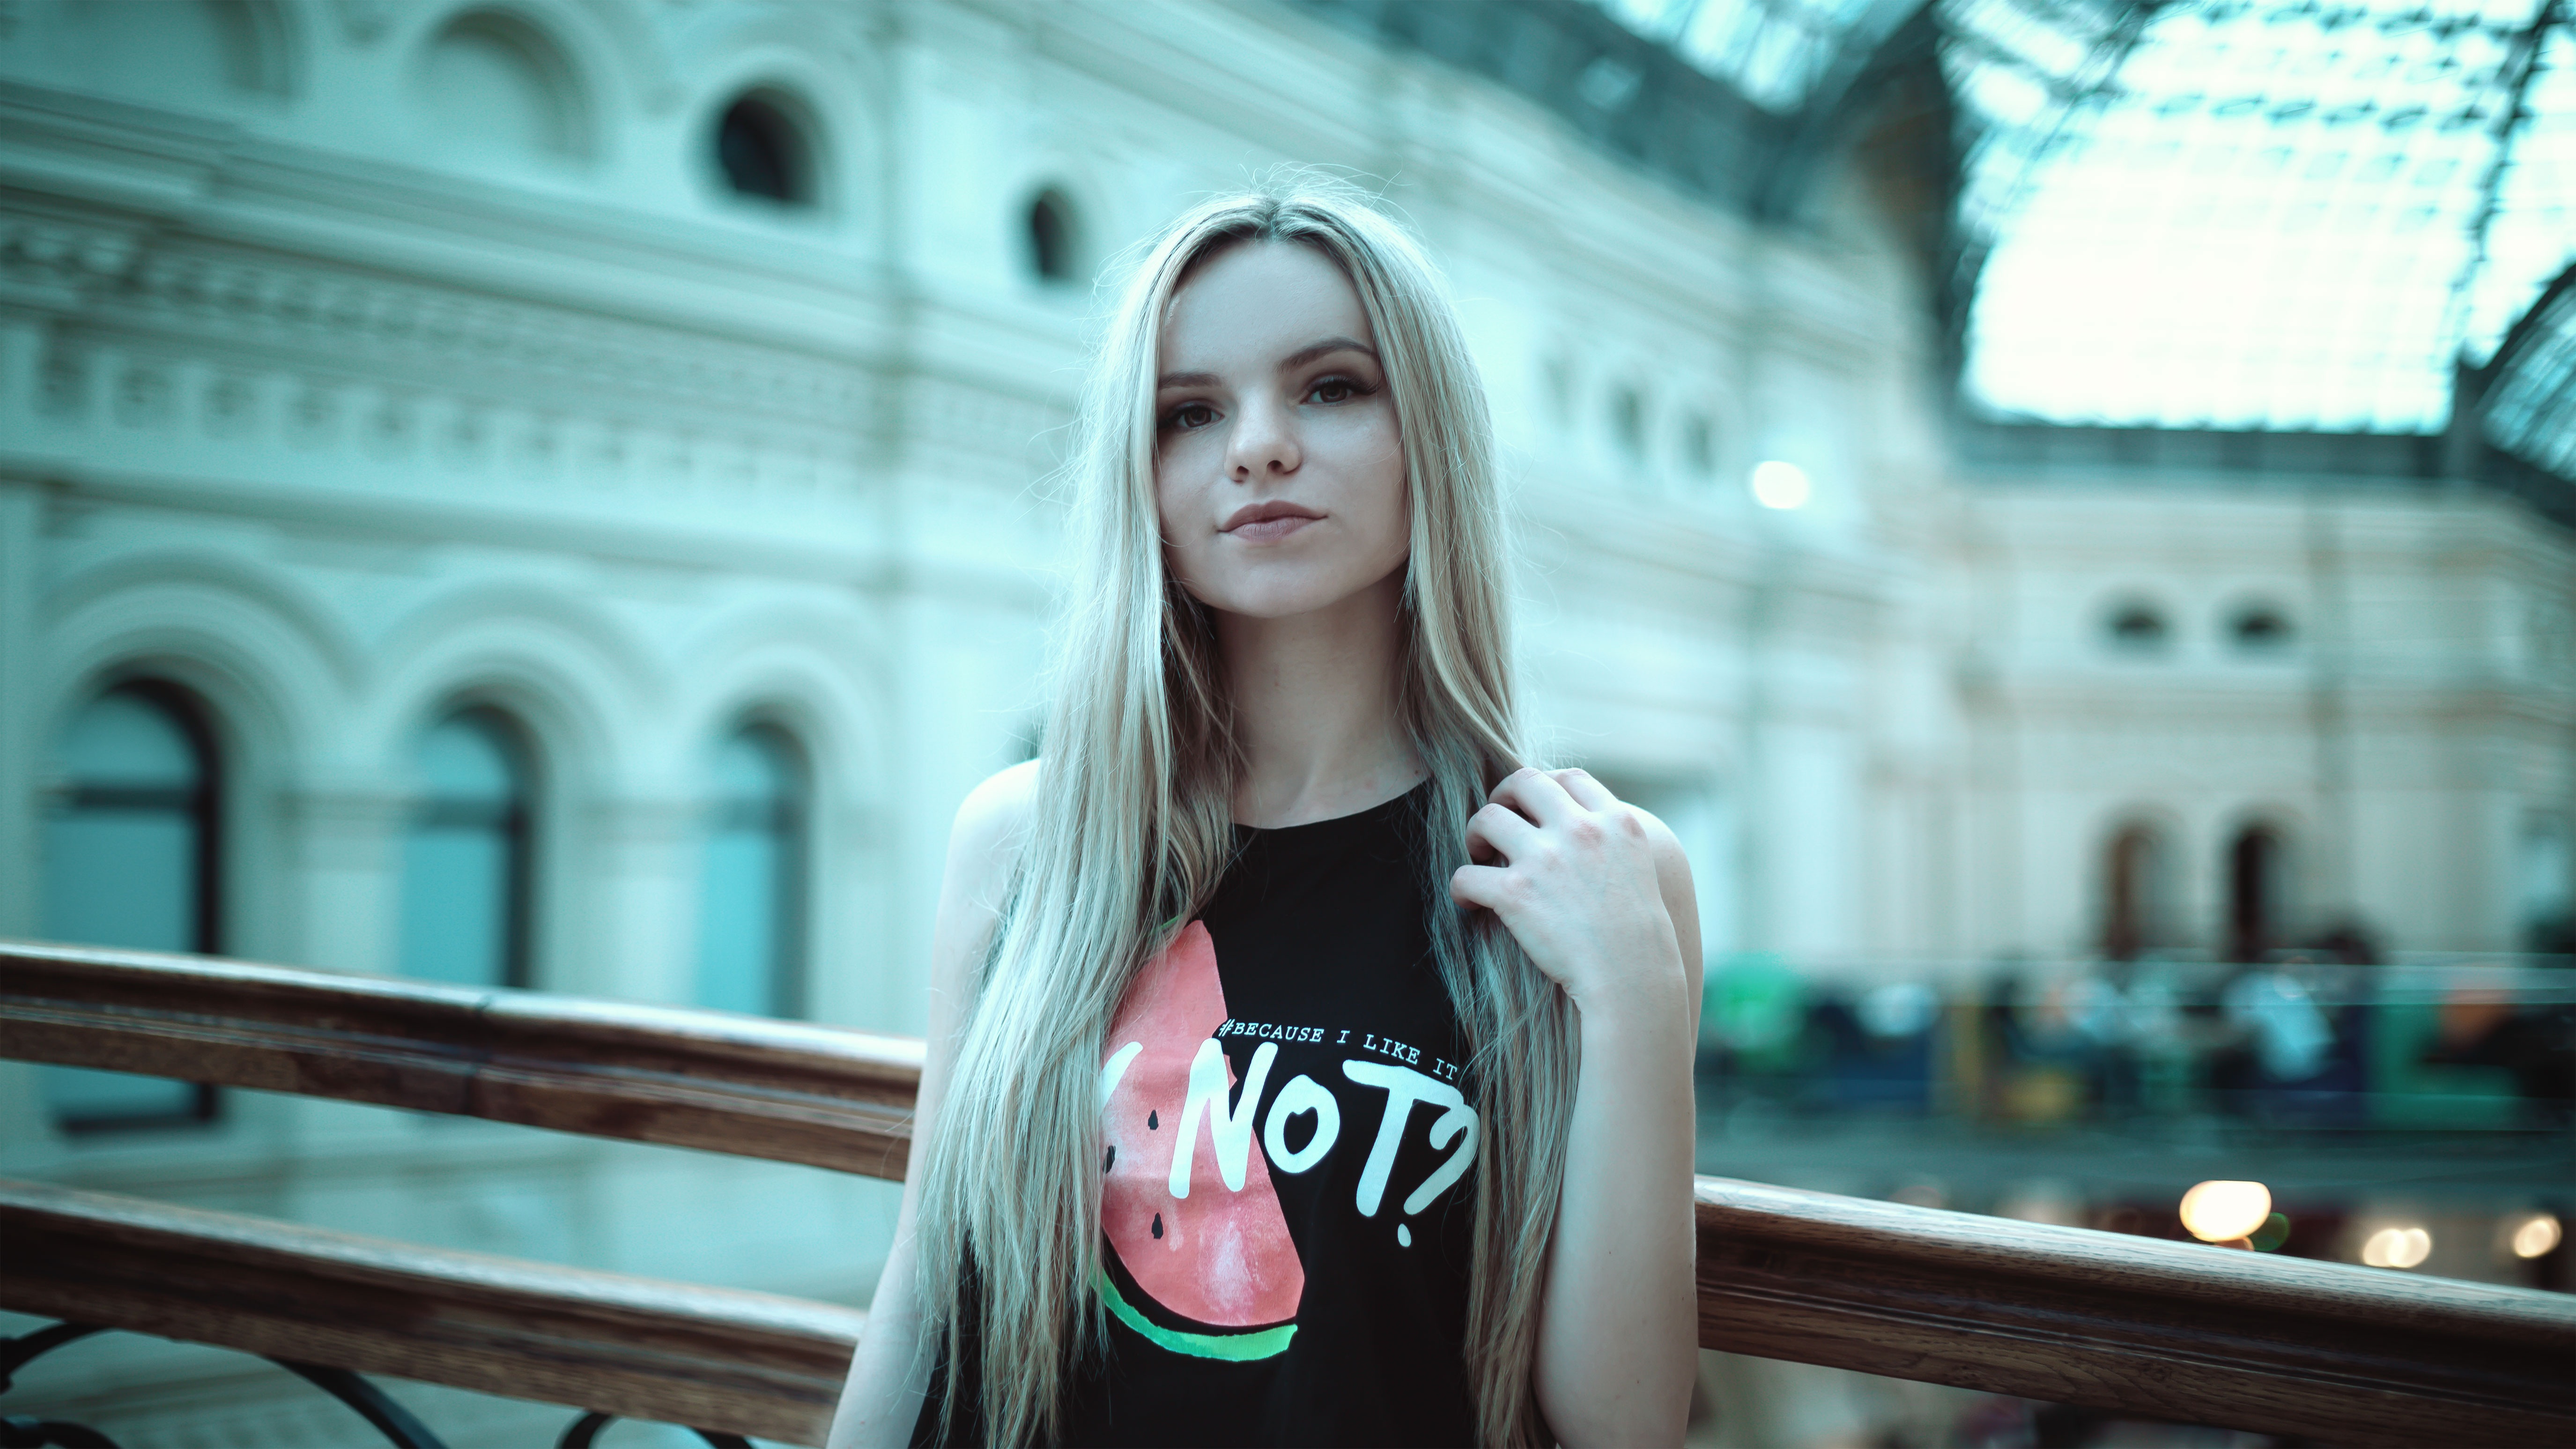
hand, people, girl, woman, hair, photography, shop, portrait, model, young, red, color, studio, fashion, blue, clothing, shopping, lady, modern, pants, gum, dress, women, bright, photograph, snapshot, beauty, beautiful, elegant, posture, stylish, blouse, photo shoot, dreaminess, portrait photography